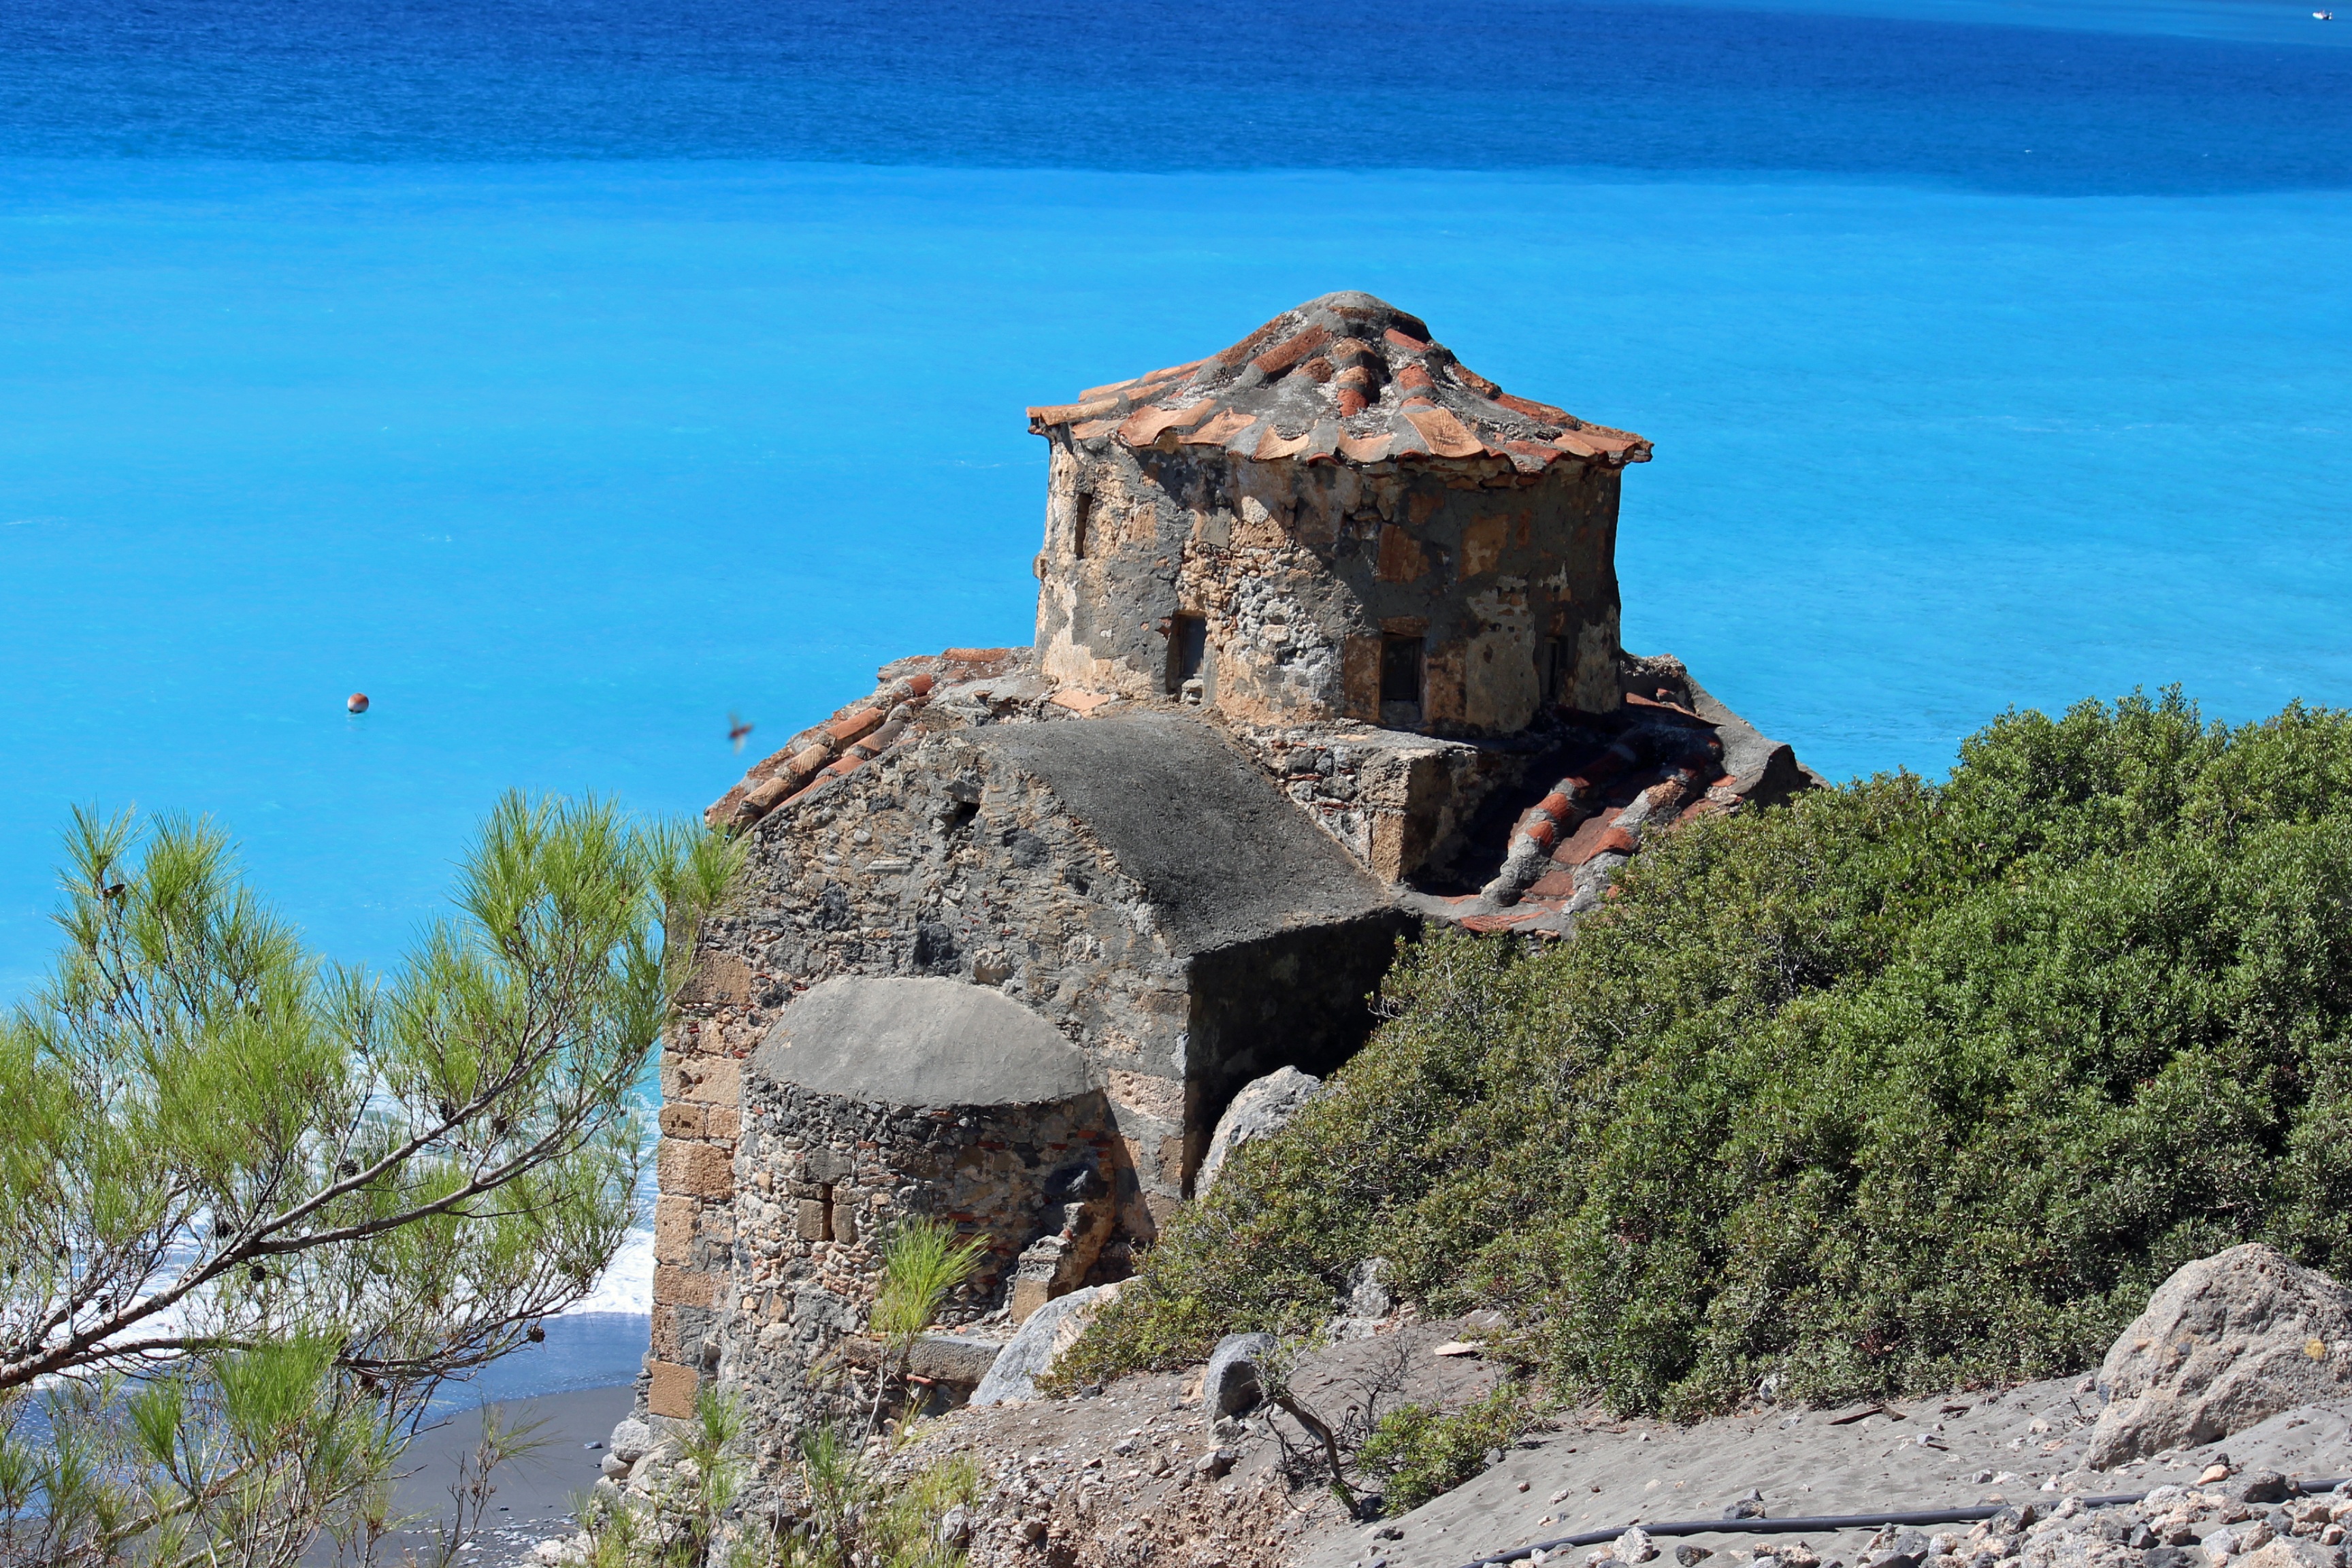
sea, coast, rock, architecture, building, old, travel, cliff, mediterranean, tower, church, ruin, terrain, religious, ruins, greece, cape, destination, crete, agia roumeli, pavlos